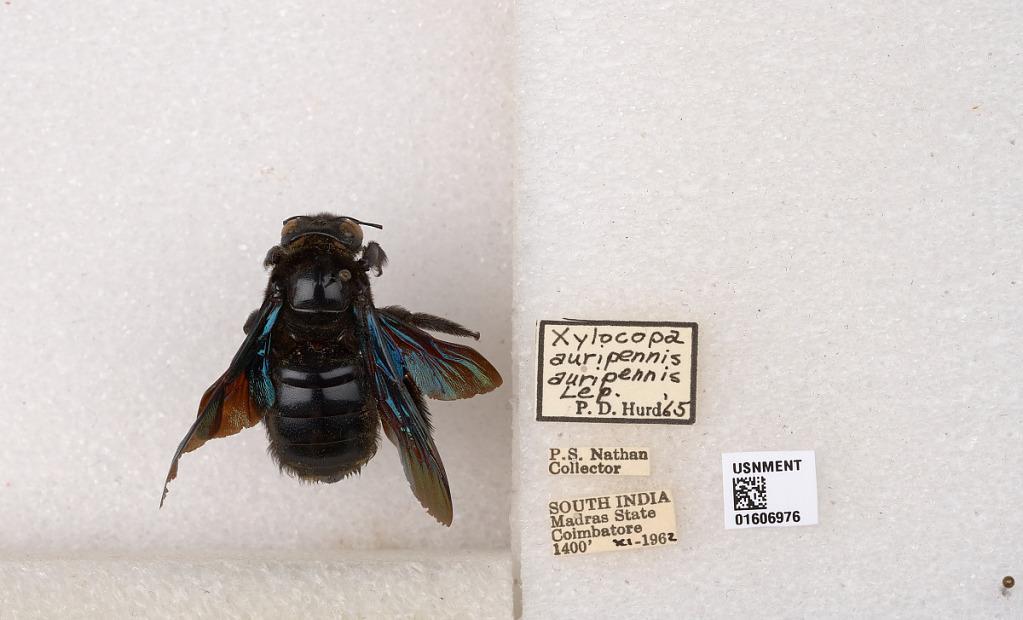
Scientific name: Xylocopa (Biluna) auripennis auripennis Lepeletier
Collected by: P. Nathan
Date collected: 1962-11-1
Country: India
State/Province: Tamil Nadu
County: Coimbatore
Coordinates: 10.9955, 76.9034
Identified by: Hurd, P. D.